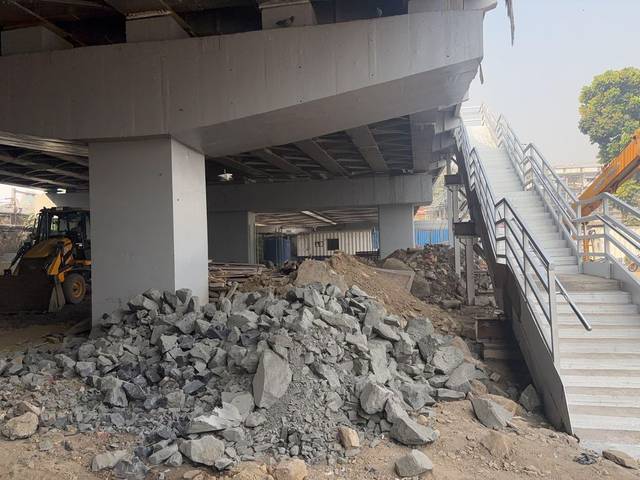
Region: India
Coordinates: 18.949, 72.839